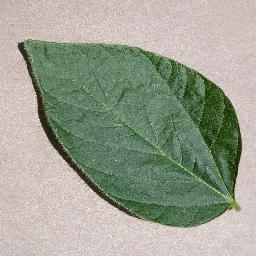
Label: Soybean___healthy